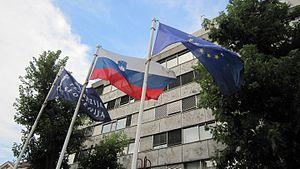
Radiotelevizija Slovenija est l'entreprise de radio-télévision publique de la Slovénie. Fondée en 1928 sous le nom de Radio Ljubljana, elle dépend alors de la radiodiffusion nationale du Royaume des Serbes, Croates et Slovènes, remplacée un an plus tard par la radiodiffusion yougoslave.